R.S.C. Anderlecht

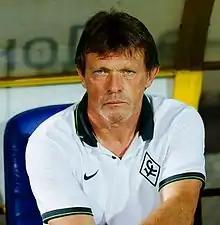
Franky Vercauteren, among others, had different spells as Anderlecht manager.

The Anderlecht colours are purple and white, and the club's home kit is generally purple with white trim, though they did wear a black and purple home kit in the 2005–06 season, and a grey in the 2007–08 season. In the beginning, purple was the main colour of the shirts.